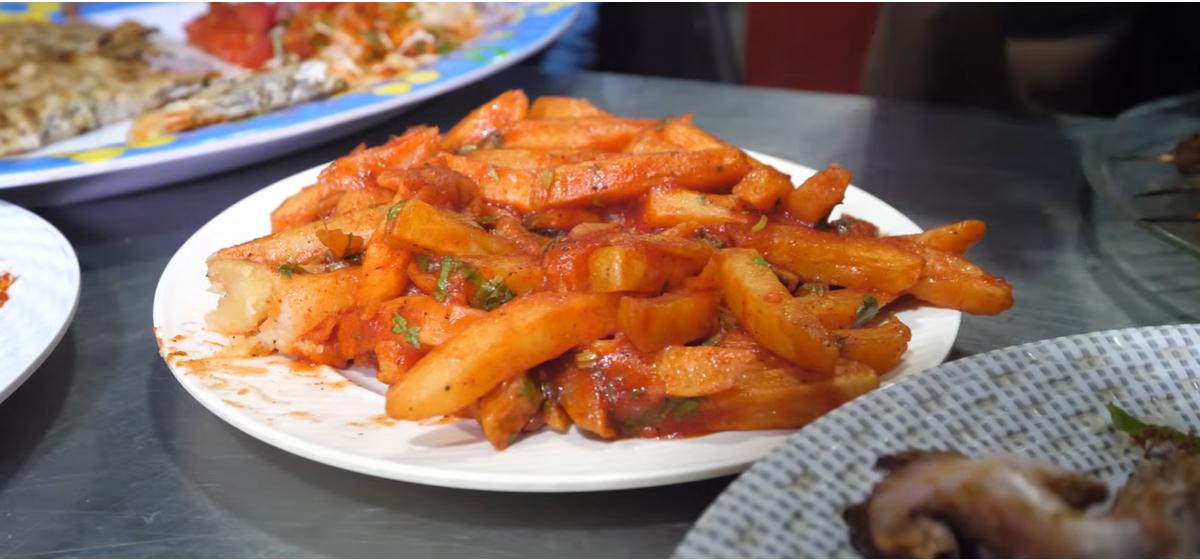
Chakula iliyojazwa viazi vilivyokaangwa na kuchanganywa na kachumbari au mchuzi wa nyanya. Viazi hivyo vinaonekana kuwa na rangi ya machungwa yenye kuvutia na vimepangwa na viungo mbalimbali kama pilipili hoho na dania. Chakula hiki inavyokuwa tayari kwa kuliwa na kiko mezani pamoja na vyakula vingine pembeni.